Wild New World

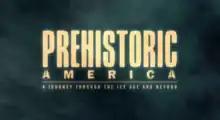
Series title card from US broadcast

Wild New World (also known as Prehistoric America) is a six-part BBC documentary series about Ice Age America that describes the prehistory, landscape and wildlife of the continent from the arrival of humans to the welcome of the Ice Age. It was first transmitted in the UK & JP on BBC Two from 3 October to 7 November 2002. Like several other BBC programmes, it contains both computer graphics and real-life animals. Occasionally, footage of non-American counterparts of the extinct North American beasts (like the American lion and the American cheetah) are used in juxtaposition with footage of native American animals, like the pronghorn.